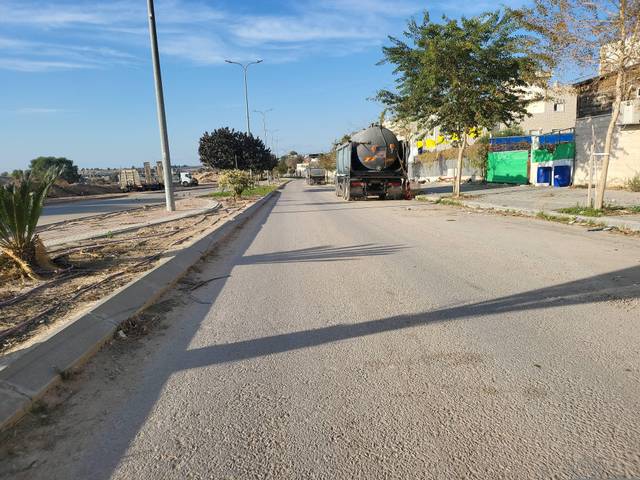
Region: Israel
Coordinates: 31.377, 34.732